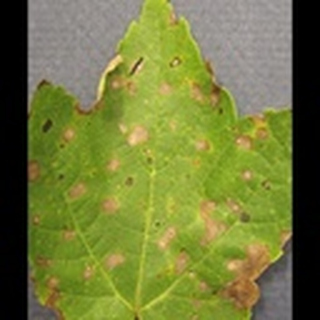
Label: cotton_target_spot